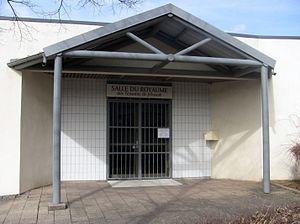
Temple des Témoins de Jéhovah de Besançon (Doubs, France).
Le protestantisme à Besançon désigne l'ensemble des phénomènes historiques, culturels, et sociaux, issus et/ou se réclamant de la Réforme, au sein de la capitale comtoise et sa région. Le dogme apparaît formellement dès la afin des années 1530, lorsque d'illustres prêcheurs y auraient lancé les balbutiements d'une première communauté locale par l'adhésion d'une part de plus en plus large et influente de la population. Les habitants, des classes populaires à l'élite, sont alors très profondément ancrés dans un rite catholique déjà millénaire et régissant toutes les strates de la société ; mais grâce à un travail missionnaire opiniâtre, un contexte sociétal favorisant un regain de propositions éthiques et novatrices, ainsi que la proximité de la principauté de Montbéliard et de la Suisse venant de basculer, c'est face à la perspective d'un véritable bouleversement que les opposants aux Huguenots qualifiés « d'hérétiques » tentent de résister. Après des décennies d’expansion et d'incidents, la situation se conclut brutalement pendant une terrible bataille en 1575 entre les deux camps dans un royaume et un continent eux aussi en proie à la guerre civile.
Le christianisme à Besançon apparaît au IIIᵉ siècle, période durant laquelle, selon la tradition, les martyrs Ferjeux et Ferréol ont évangélisé la ville et sa région. Toutefois le supplice et l'assassinat de ces deux figures du christianisme franc-comtois sont aujourd'hui tenus par certains historiens comme une invention de l'Antiquité tardive, l'ancienne Séquanie gallo-romaine ne se convertissant progressivement au christianisme qu'à partir du IVᵉ siècle. La première mention d'un évêque de la ville remonte à 346, mais des documents mentionnent des religieux en fonction dans la capitale comtoise dès le milieu du IIIᵉ siècle, époque où fut probablement construite la première église franc-comtoise, sur le site de l'actuelle cathédrale Saint-Jean.
Planoise est l'un des quatorze quartiers de Besançon. Situé au sud-ouest de la ville, il est au cœur d’un site de 3,5 km² ceinturé par quatre forêts et deux collines, à environ 2 km du Doubs et 3,5 km du centre-ville. Il est limitrophe des Tilleroyes, de Saint-Ferjeux, et de Velotte au nord et à l’est, ainsi que des communes d'Avanne-Aveney, Grandfontaine-la Belle Étoile, et Franois au sud et à l’ouest. Le secteur est bien desservi par les transports en commun grâce au tramway et à plusieurs lignes de bus Ginko et d'agglomération, et se trouve également à un carrefour routier avec la rue de Dole/R.N.73 et la R.N.57. Il faisait administrativement partie du canton de Besançon-Planoise jusqu’en 2014 mais est désormais associé à celui de Besançon-1, relevant de la ville de Besançon pour tout le reste de son administration et de sa gestion.